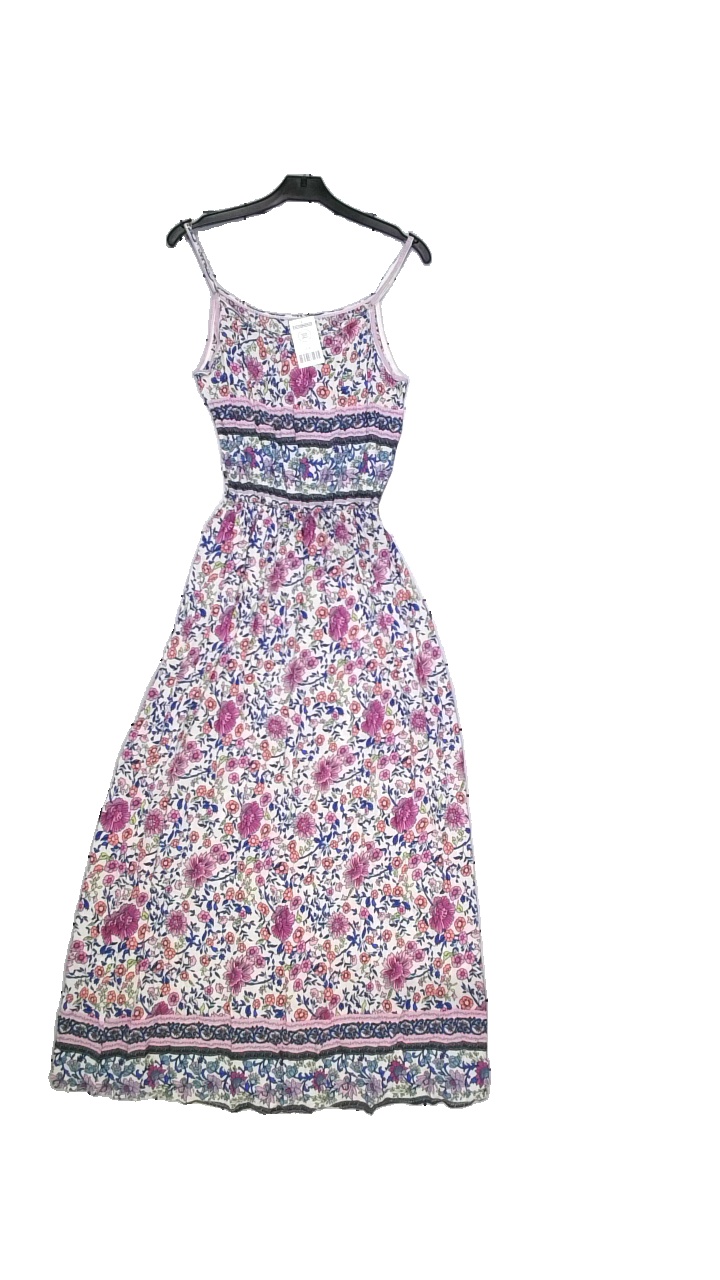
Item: Dress (Ladies)
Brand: Missing
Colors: White, Pink, Blue, Multicolor
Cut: Regular, Long
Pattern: Geometric print
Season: Summer
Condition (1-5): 4
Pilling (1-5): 5
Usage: Reuse
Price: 50-100